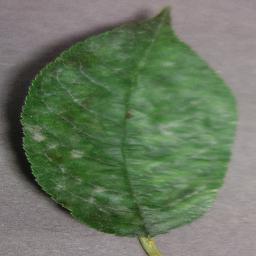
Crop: cherry
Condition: (including_sour)_powdery_mildew